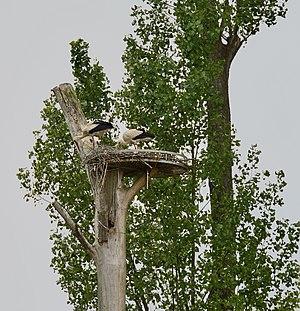
Un couple de cigognes blanches (Ciconia ciconia) en pleine couvaison au lieu-dit Lameschmuhle, commune de Mondercange, Luxembourg. Il s'agit de la première couvaison connue de l'espèce au Luxembourg depuis 1859. La femelle, à gauche, porte une bague. Lëtzebuergesch: Eng Koppel vum Wäisse Stuerk (Ciconia ciconia) bei der Brutt op der Lameschmillen, Gemeng Monnerech. Et ass dëst deen éischte Bruttnowäis vum Wäisse Stuerk zu Lëtzebuerg zanter 1859. D'Weibchen (lénks) dréit e Rank.